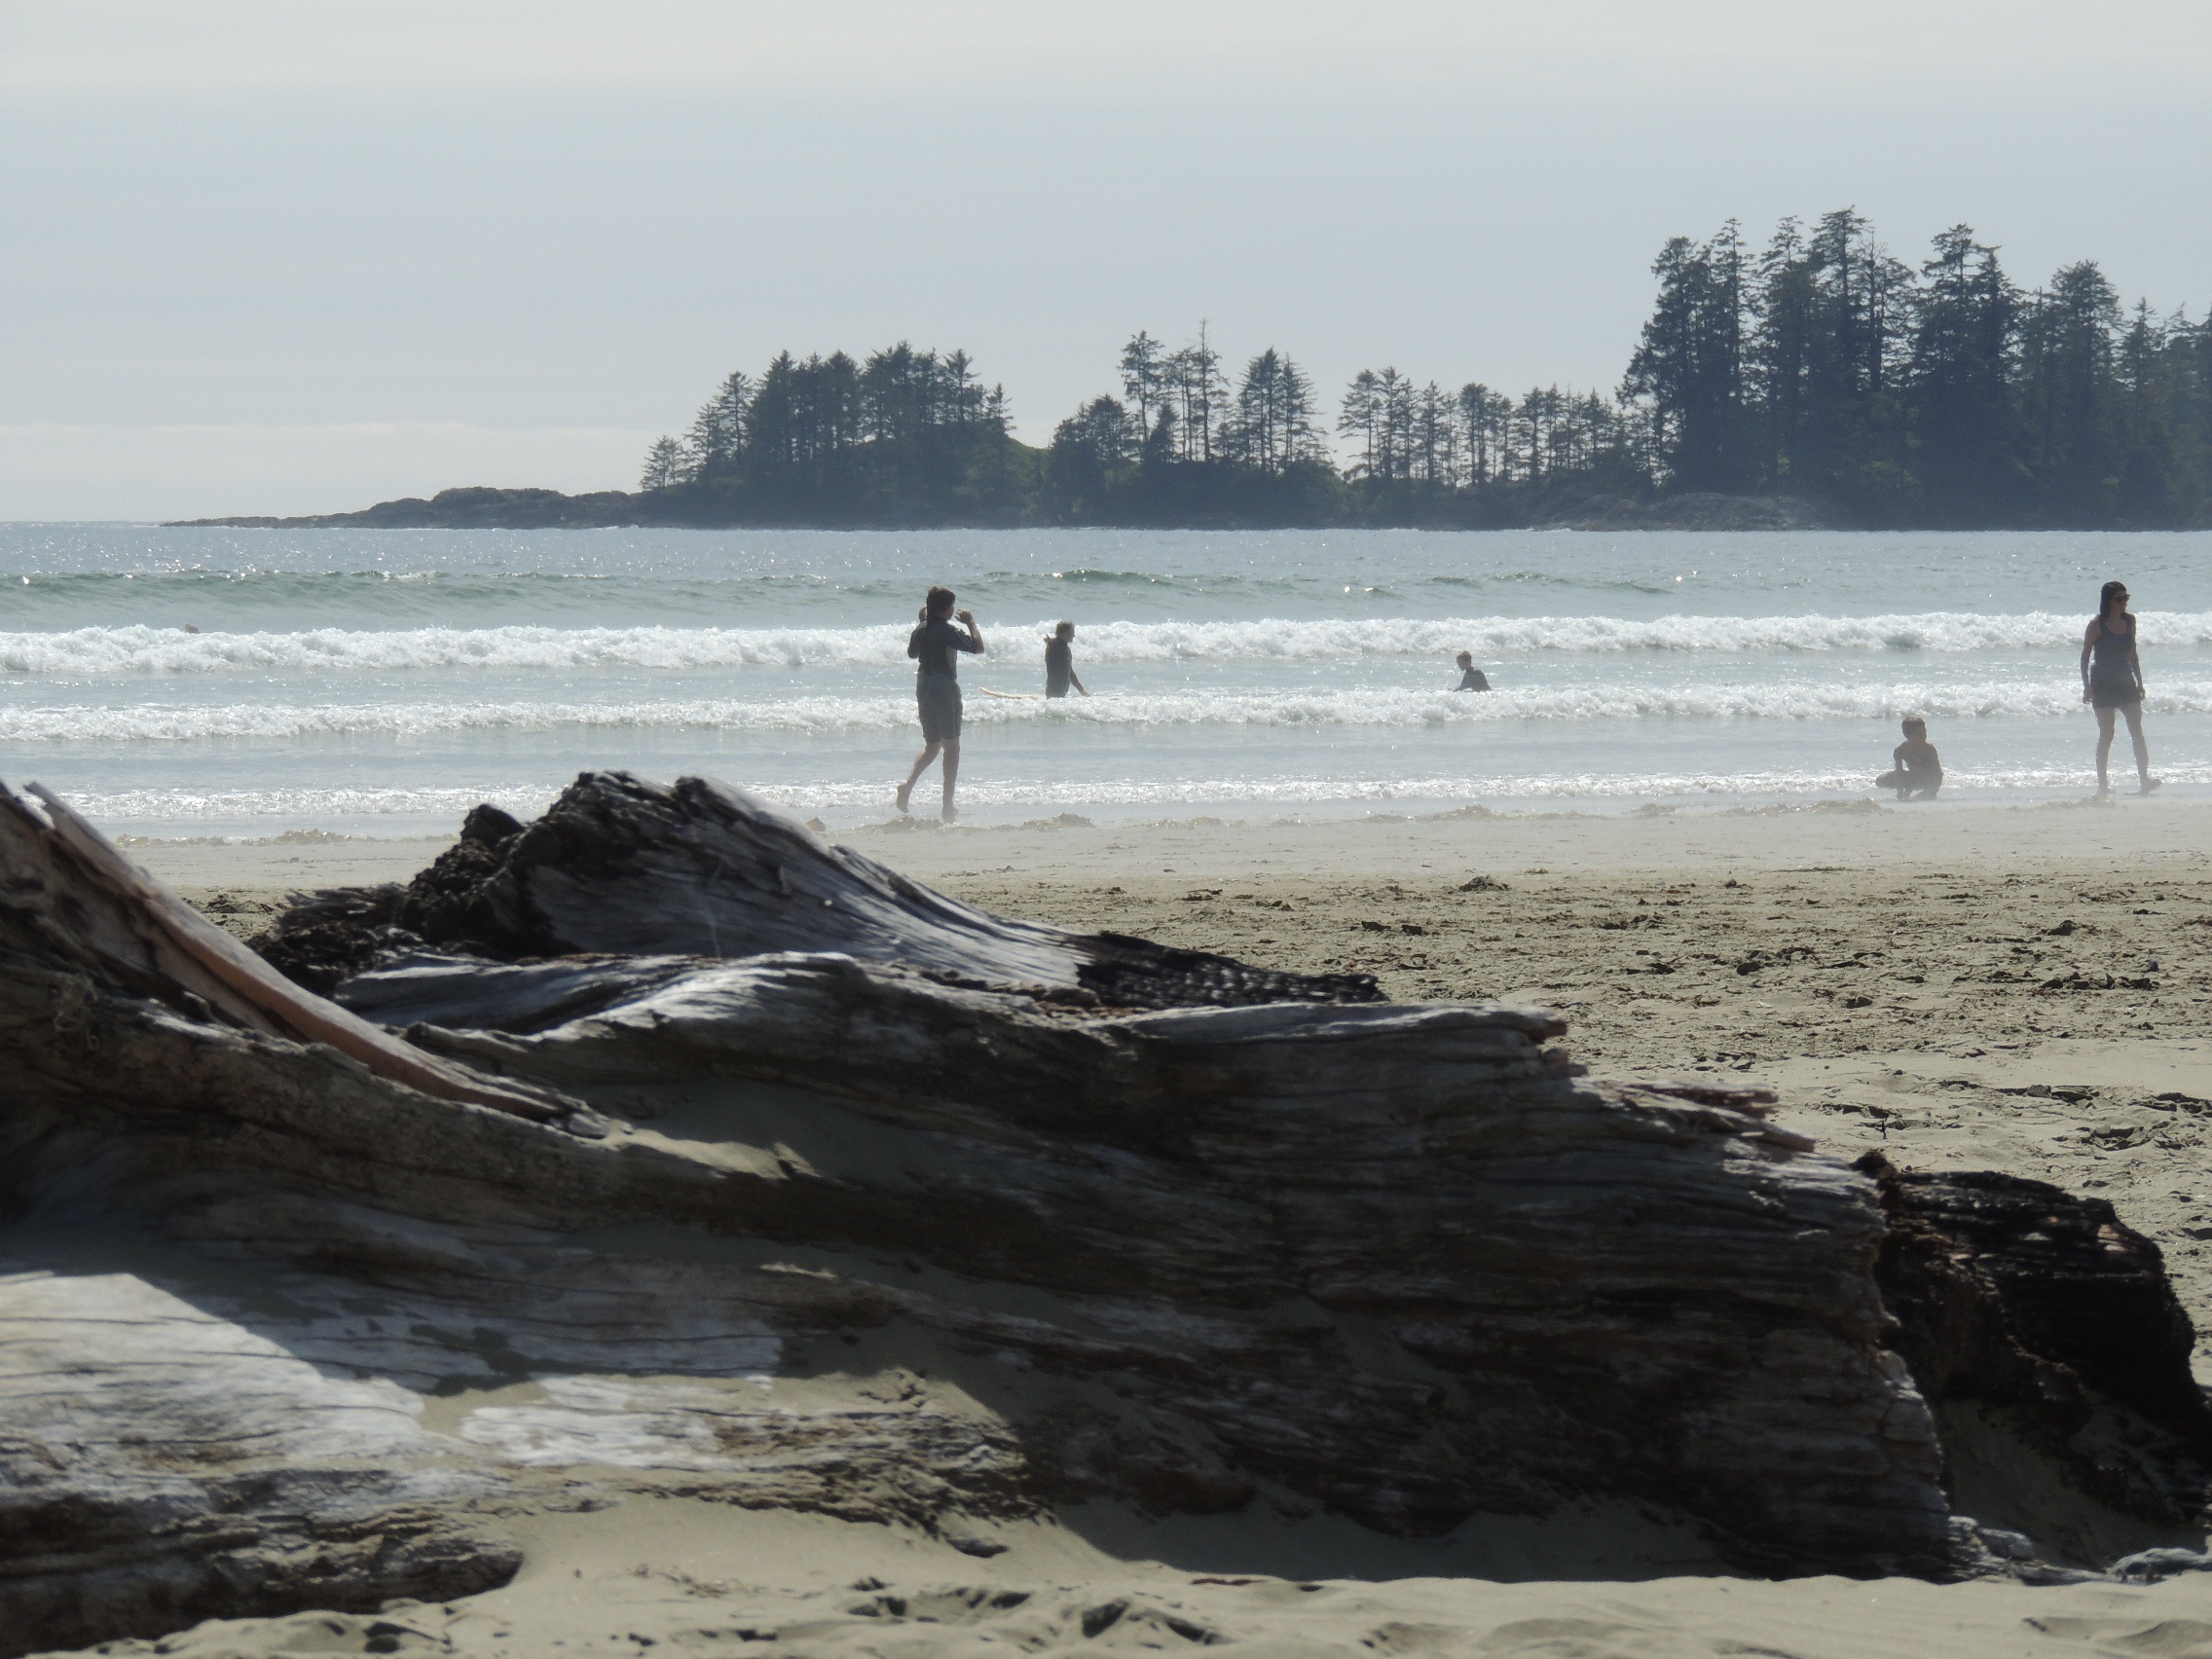
beach, sea, coast, sand, rock, ocean, shore, wave, surfing, bay, body of water, wind wave